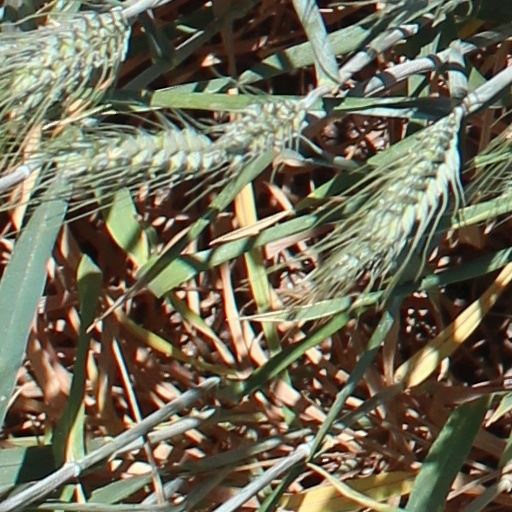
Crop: wheat